Vria

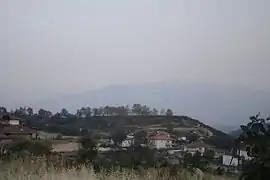
View of Vria

Vria or Vrya is a village and a community of the Katerini municipality. Before the 2011 local government reform, it was part of the municipality of Pierioi. The 2021 census recorded 319 inhabitants in the village.